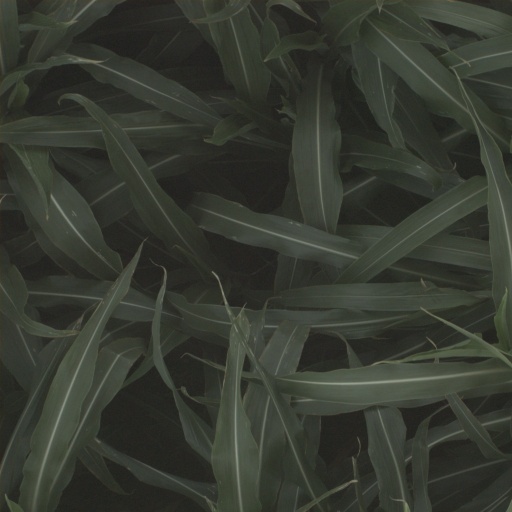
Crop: sorghum